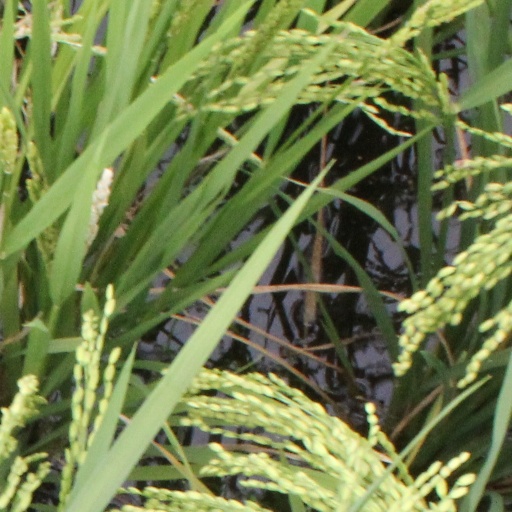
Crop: rice